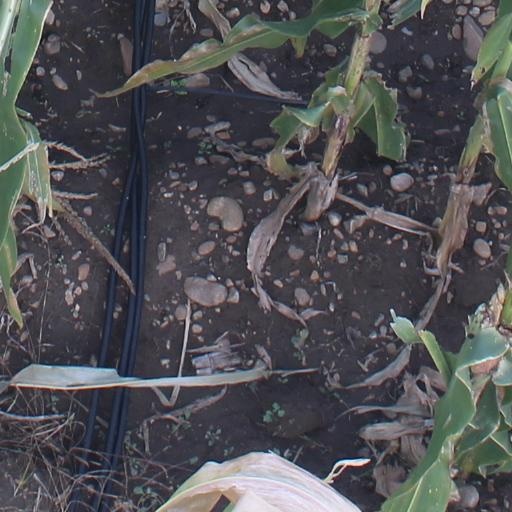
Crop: maize; corn